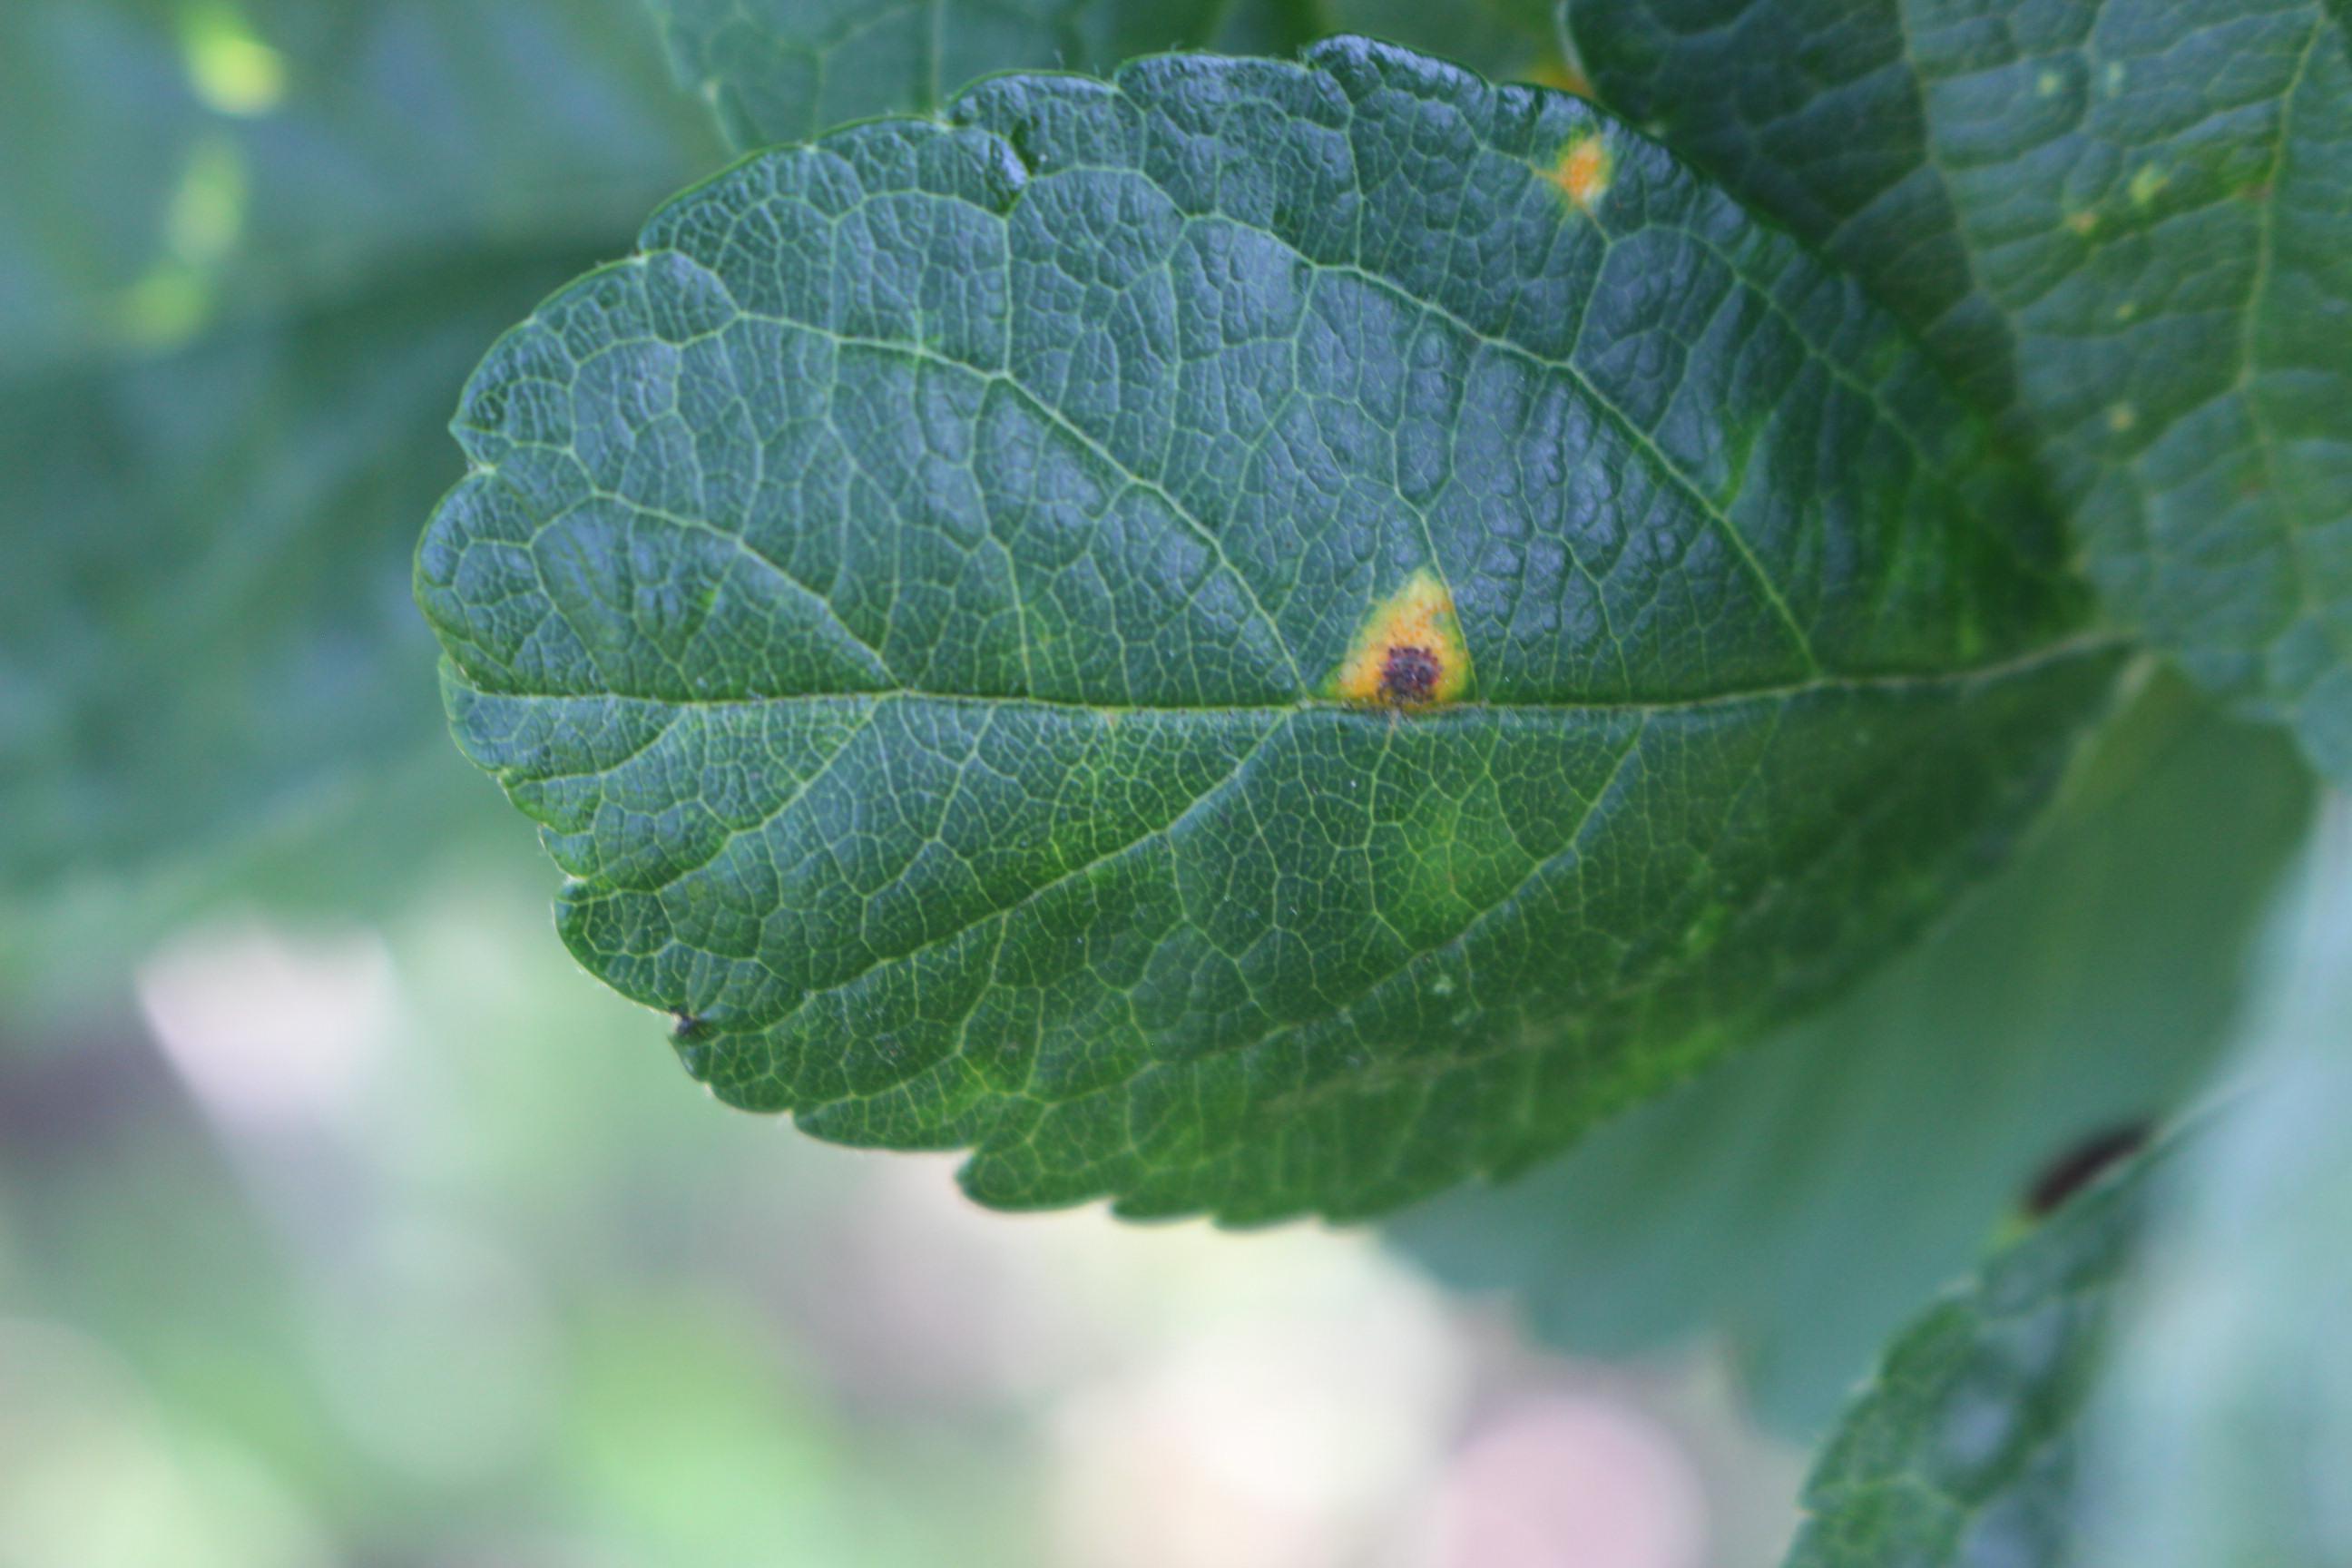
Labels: rust